Ultimate Boeing 747 gambit

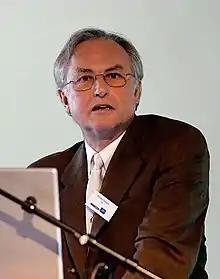
The "ultimate Boeing 747 gambit" was originally proposed by Richard Dawkins in his 2006 book "The God Delusion".

Richard Dawkins begins "The God Delusion" by making it clear that the God he talks about is the Abrahamic concept of a personal god who is susceptible to worship. He considers the existence of such an entity to be a scientific question, because a universe with such a god would be significantly different from a universe without one, and he says that the difference would be empirically discernible. Therefore, Dawkins concludes, the same kind of reasoning can be applied to the God hypothesis as to any other scientific question.